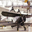
Label: airplane